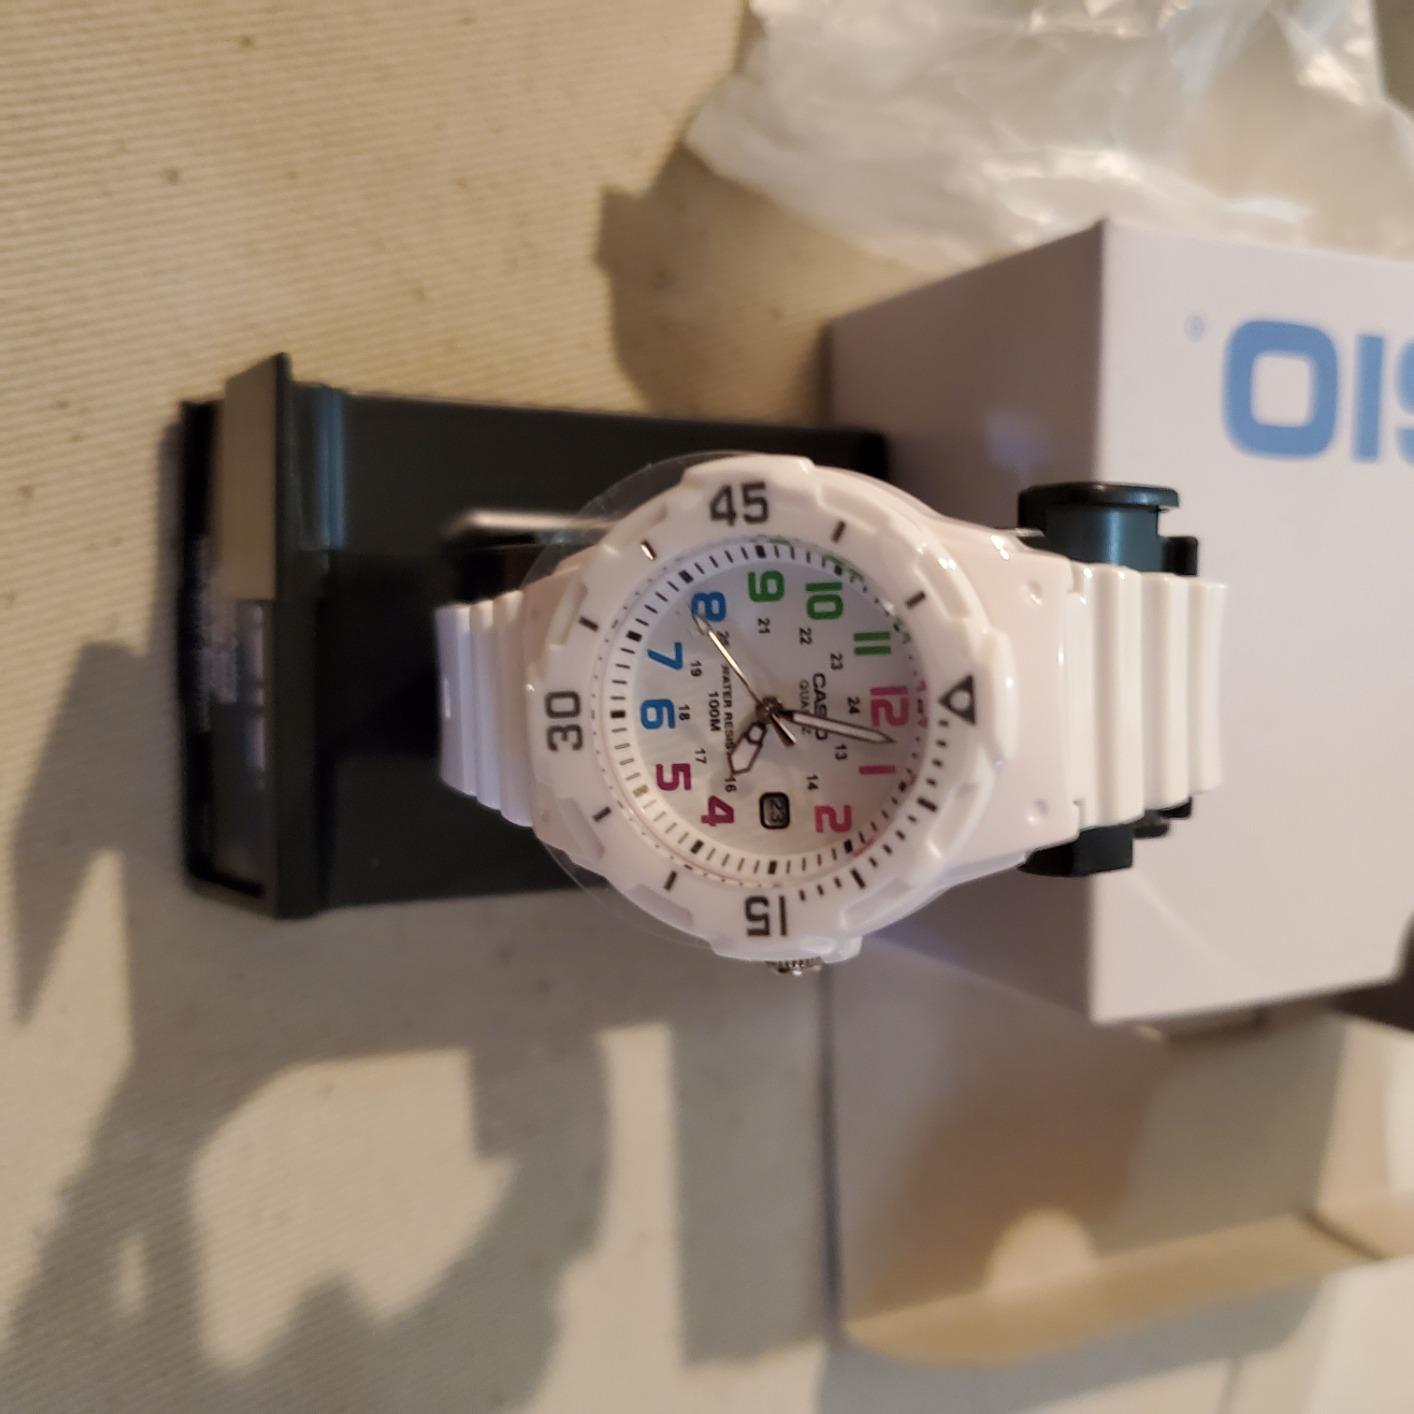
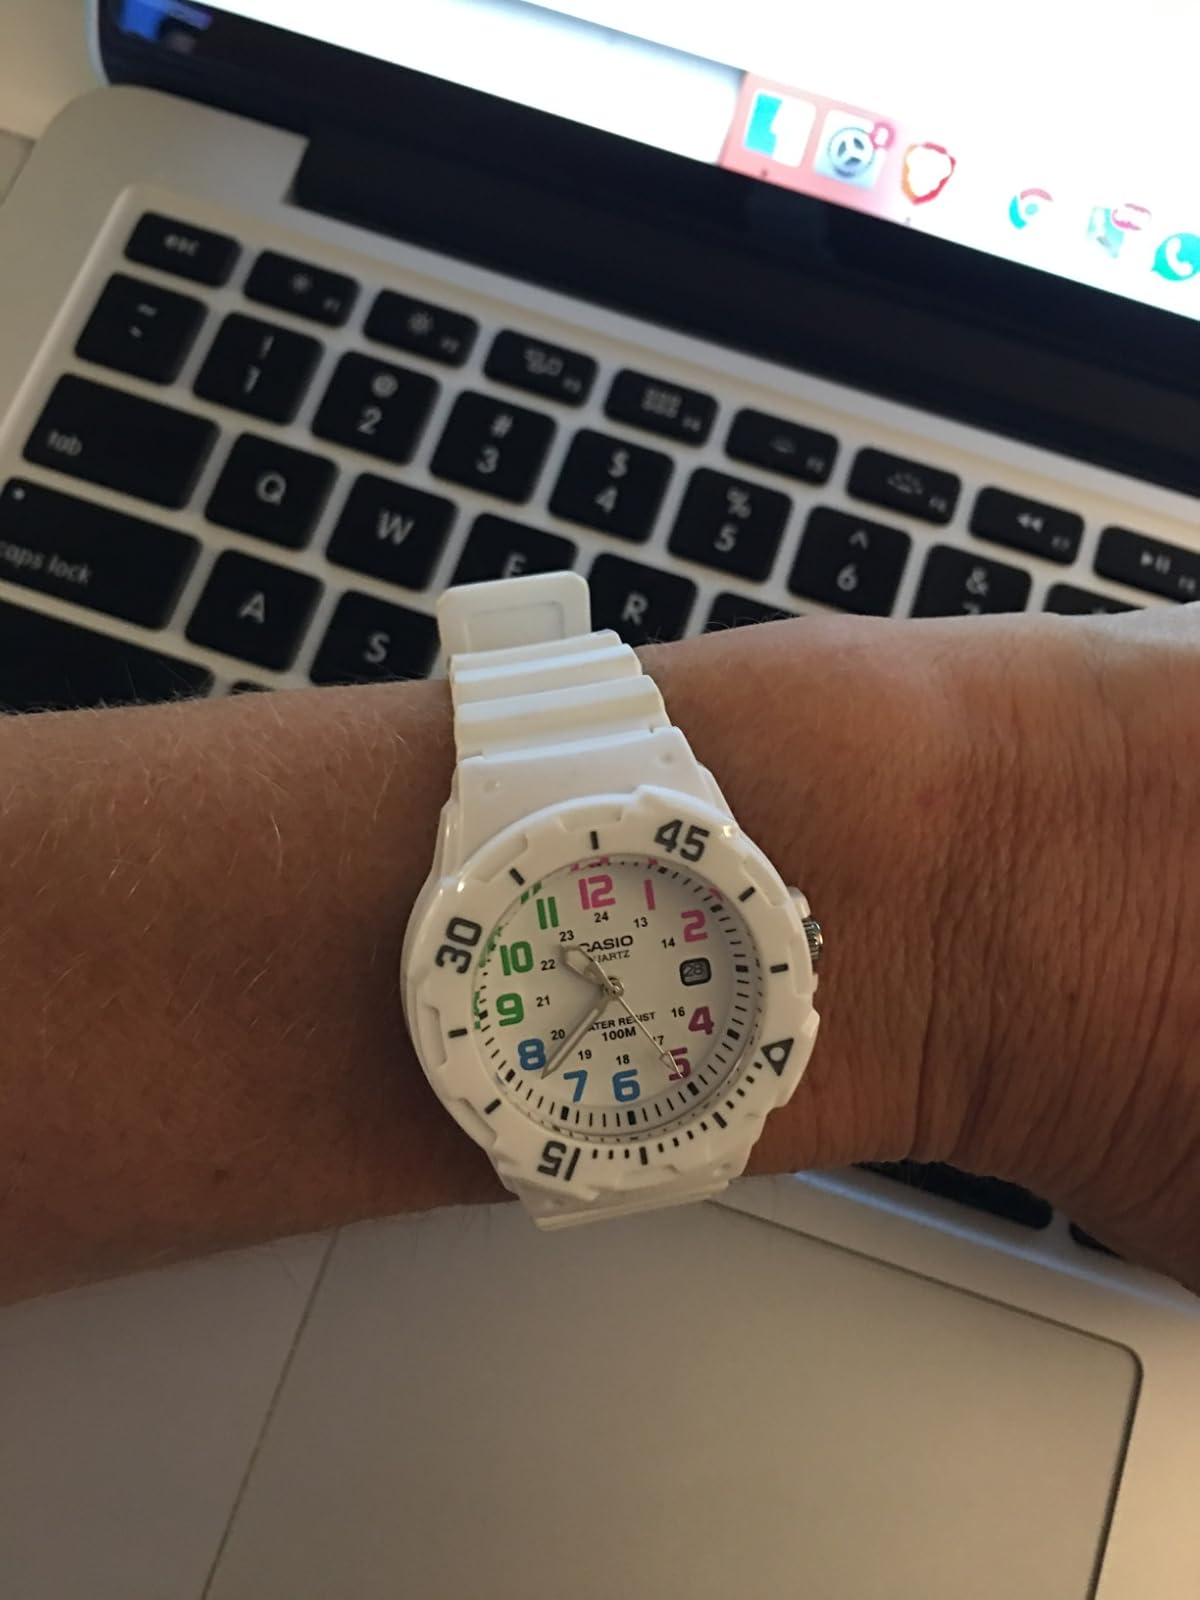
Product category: accessories_watch
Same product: yes